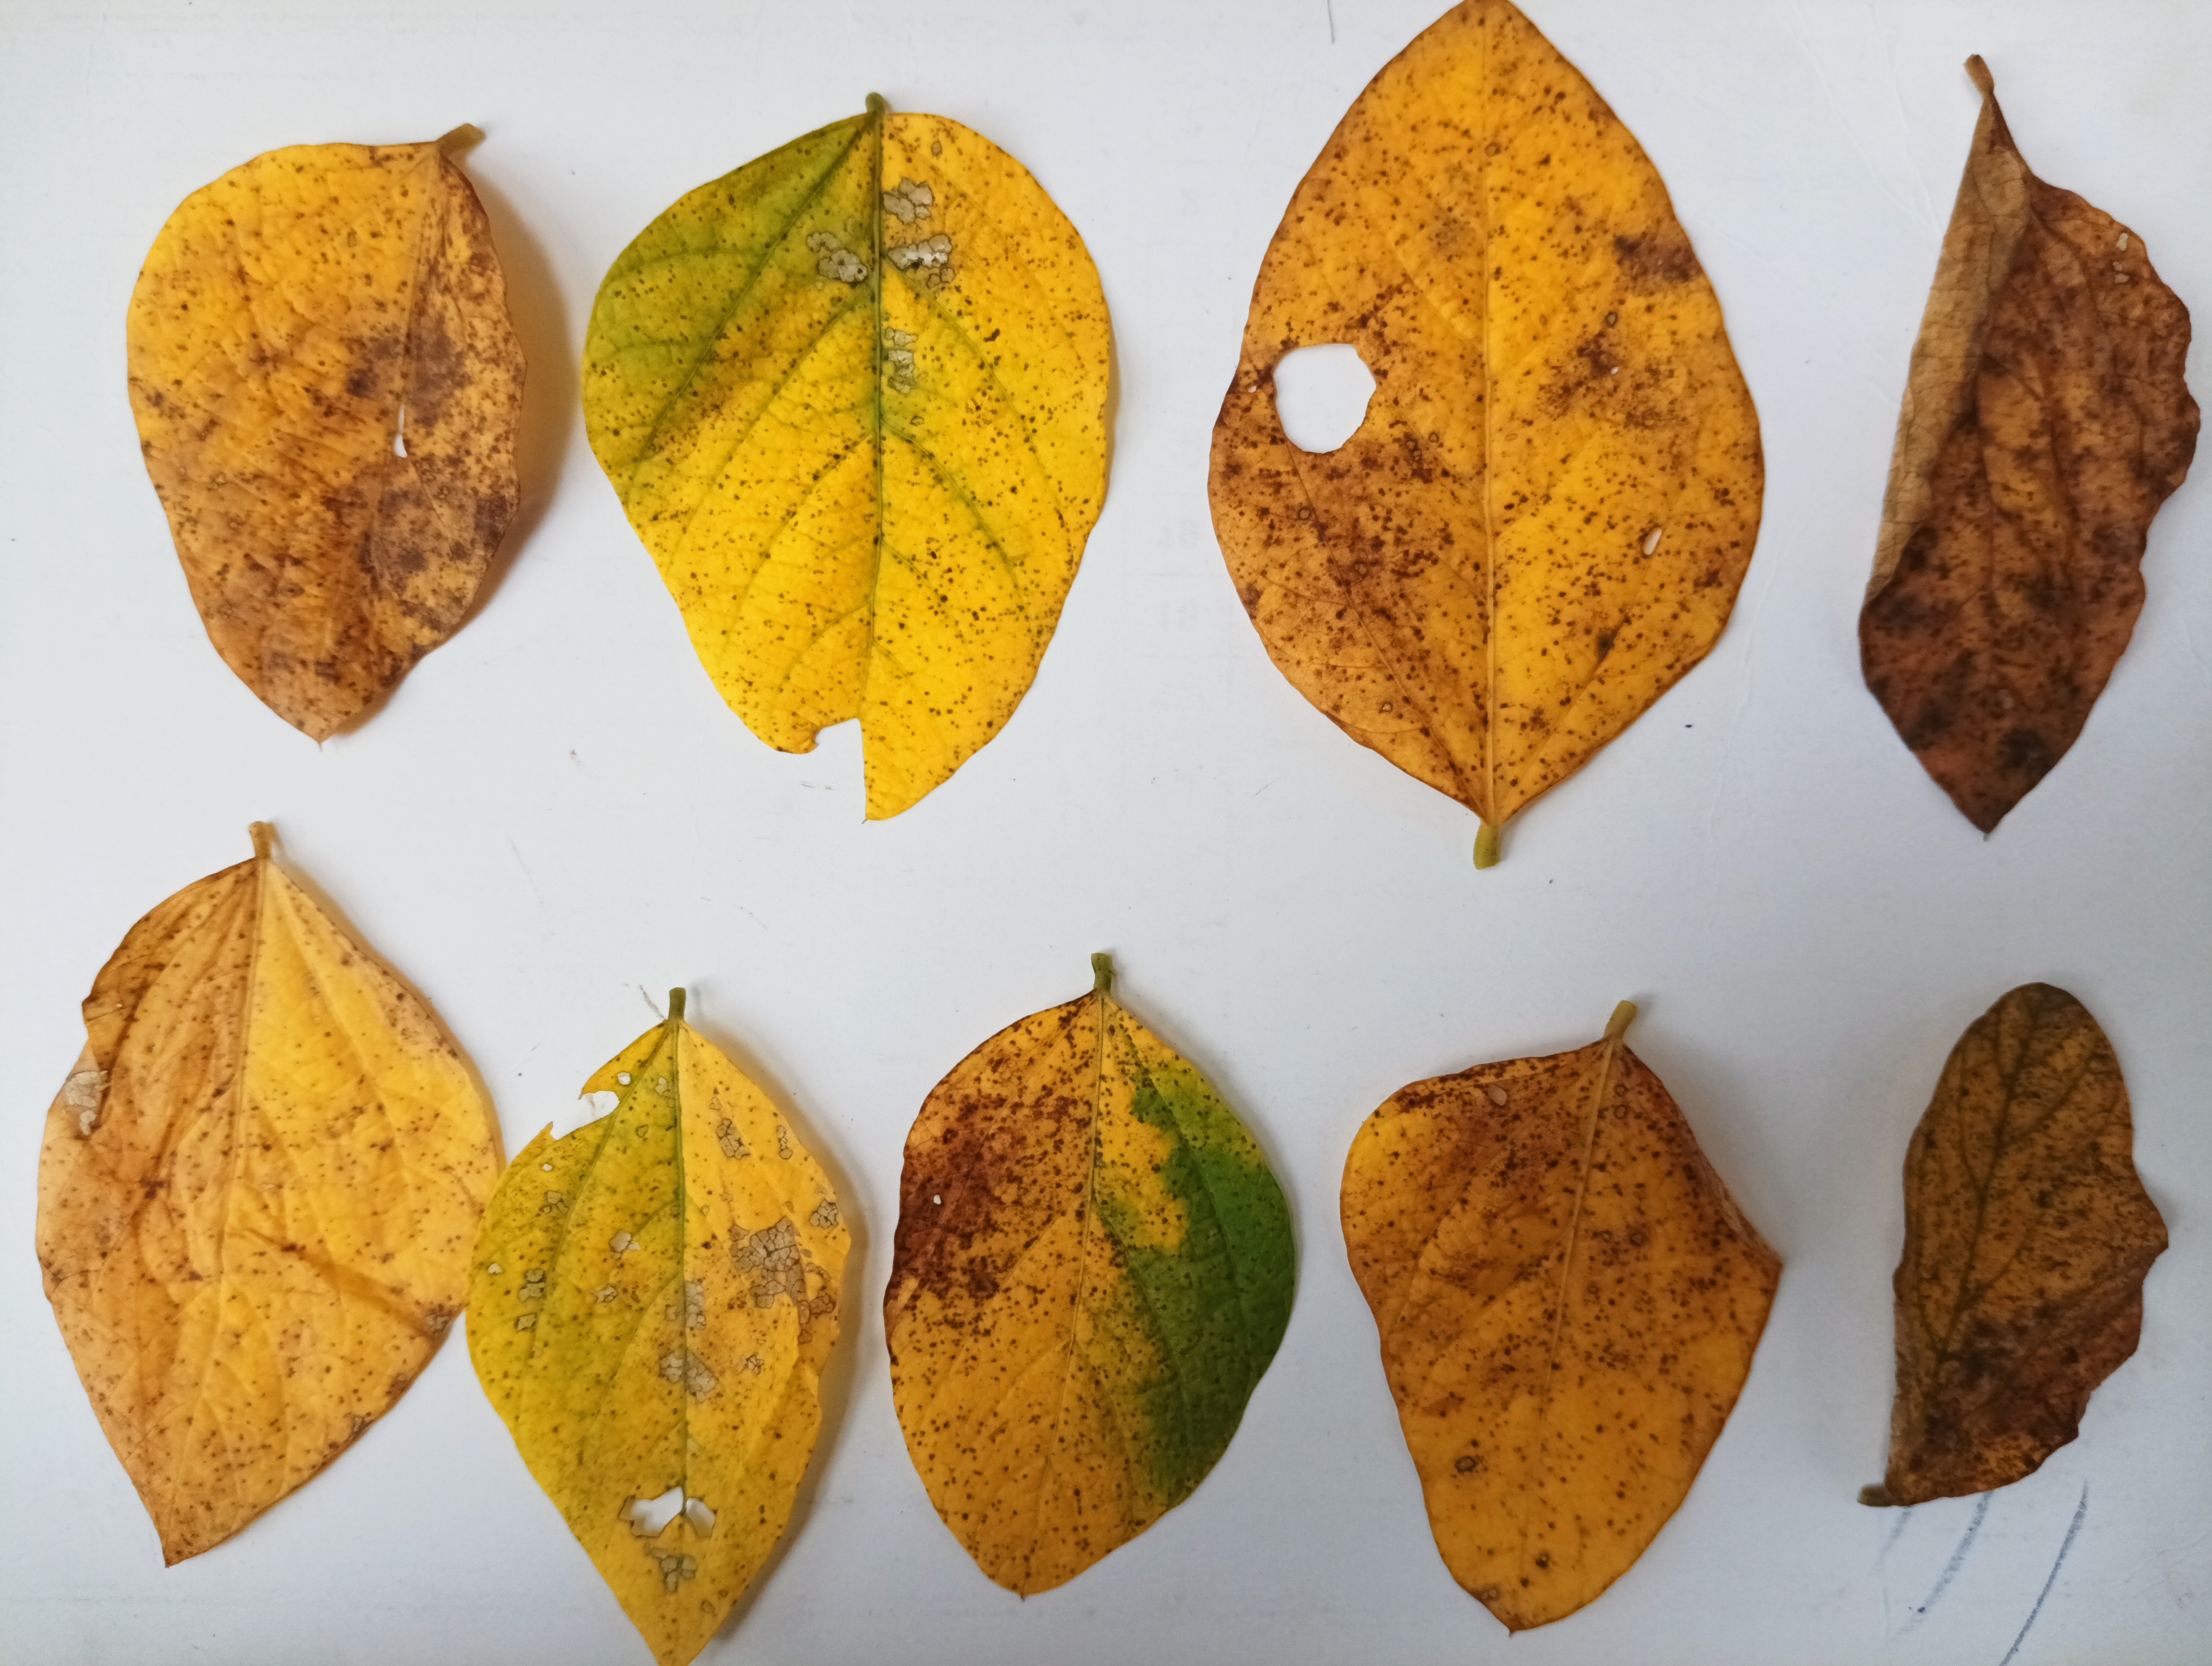
Label: Septoria_Brown_Spot